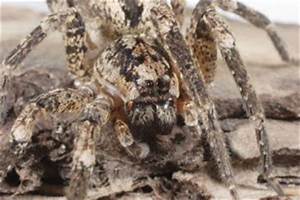
Label: spider